Schraalenburgh North Church

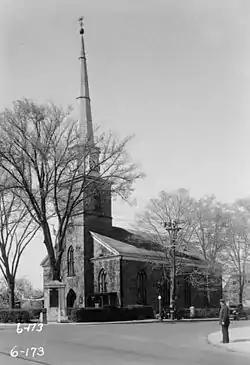
Schraalenburgh North Church

Schraalenburgh North Church, also known as North Church and as The Old North Reformed Church or Old Reformed Church, was founded in 1801 as a Dutch Reformed Church, in present-day Dumont, Bergen County, New Jersey, United States. The congregation was made up of those who originally were members of the South Schraalenburgh Church.